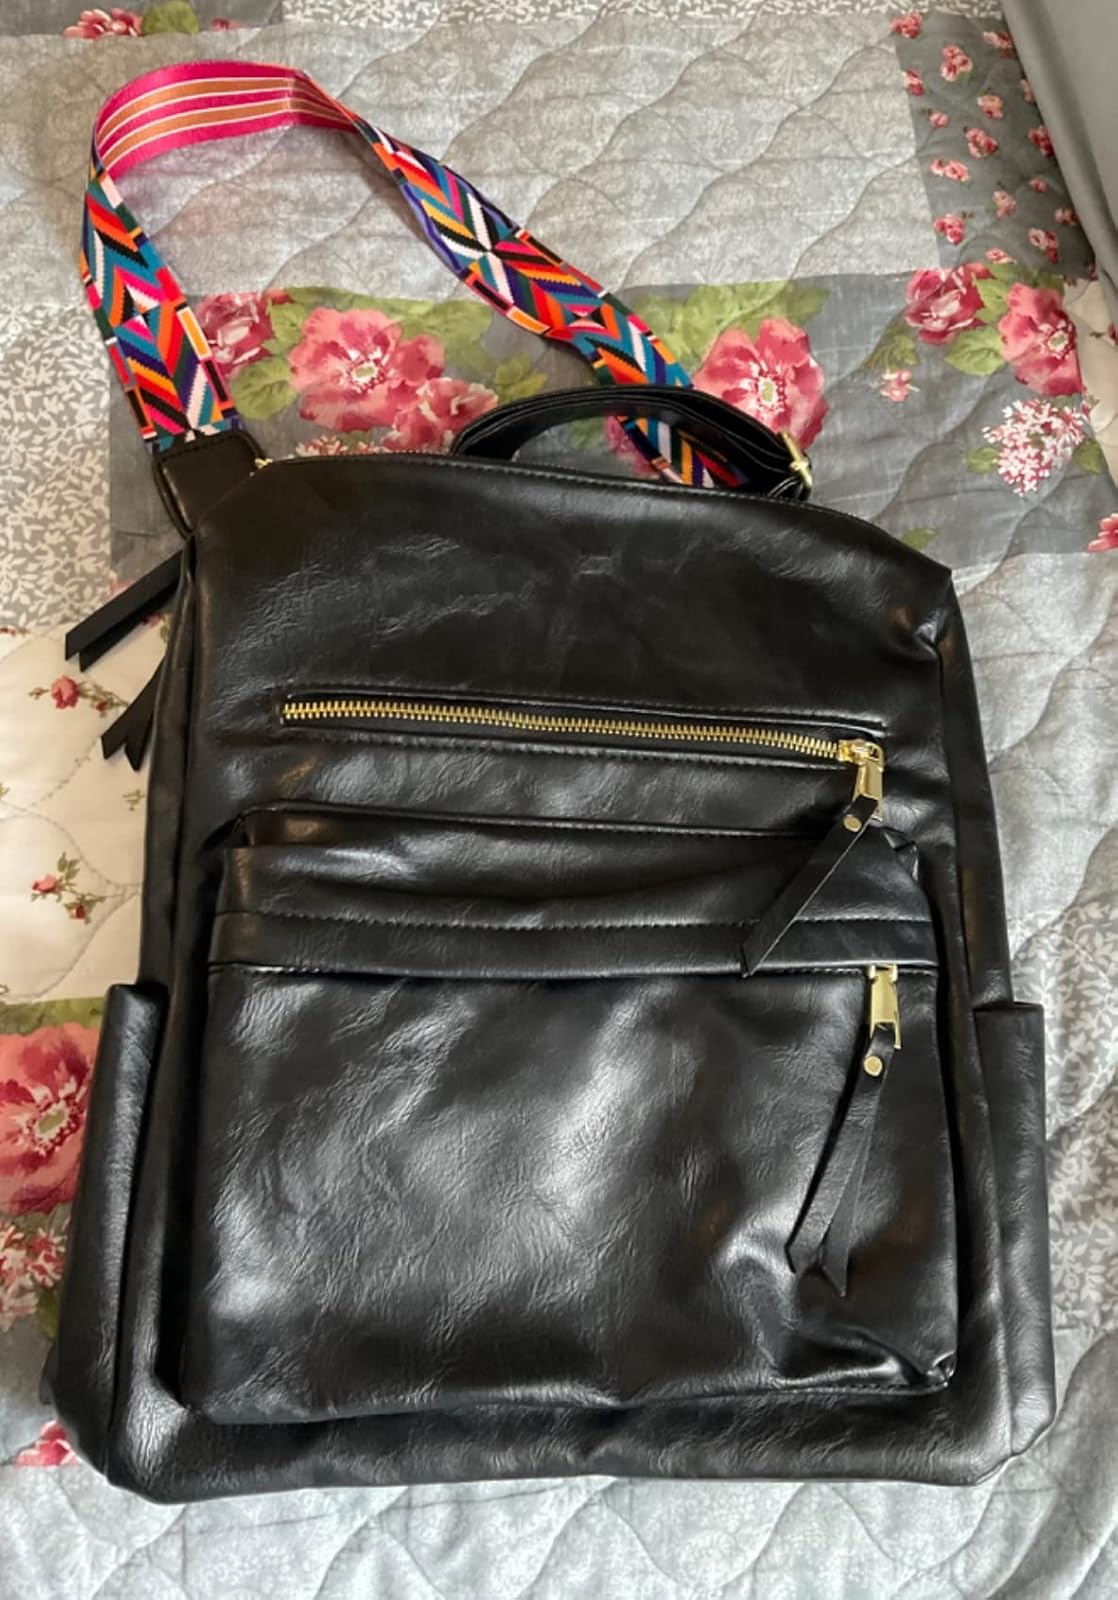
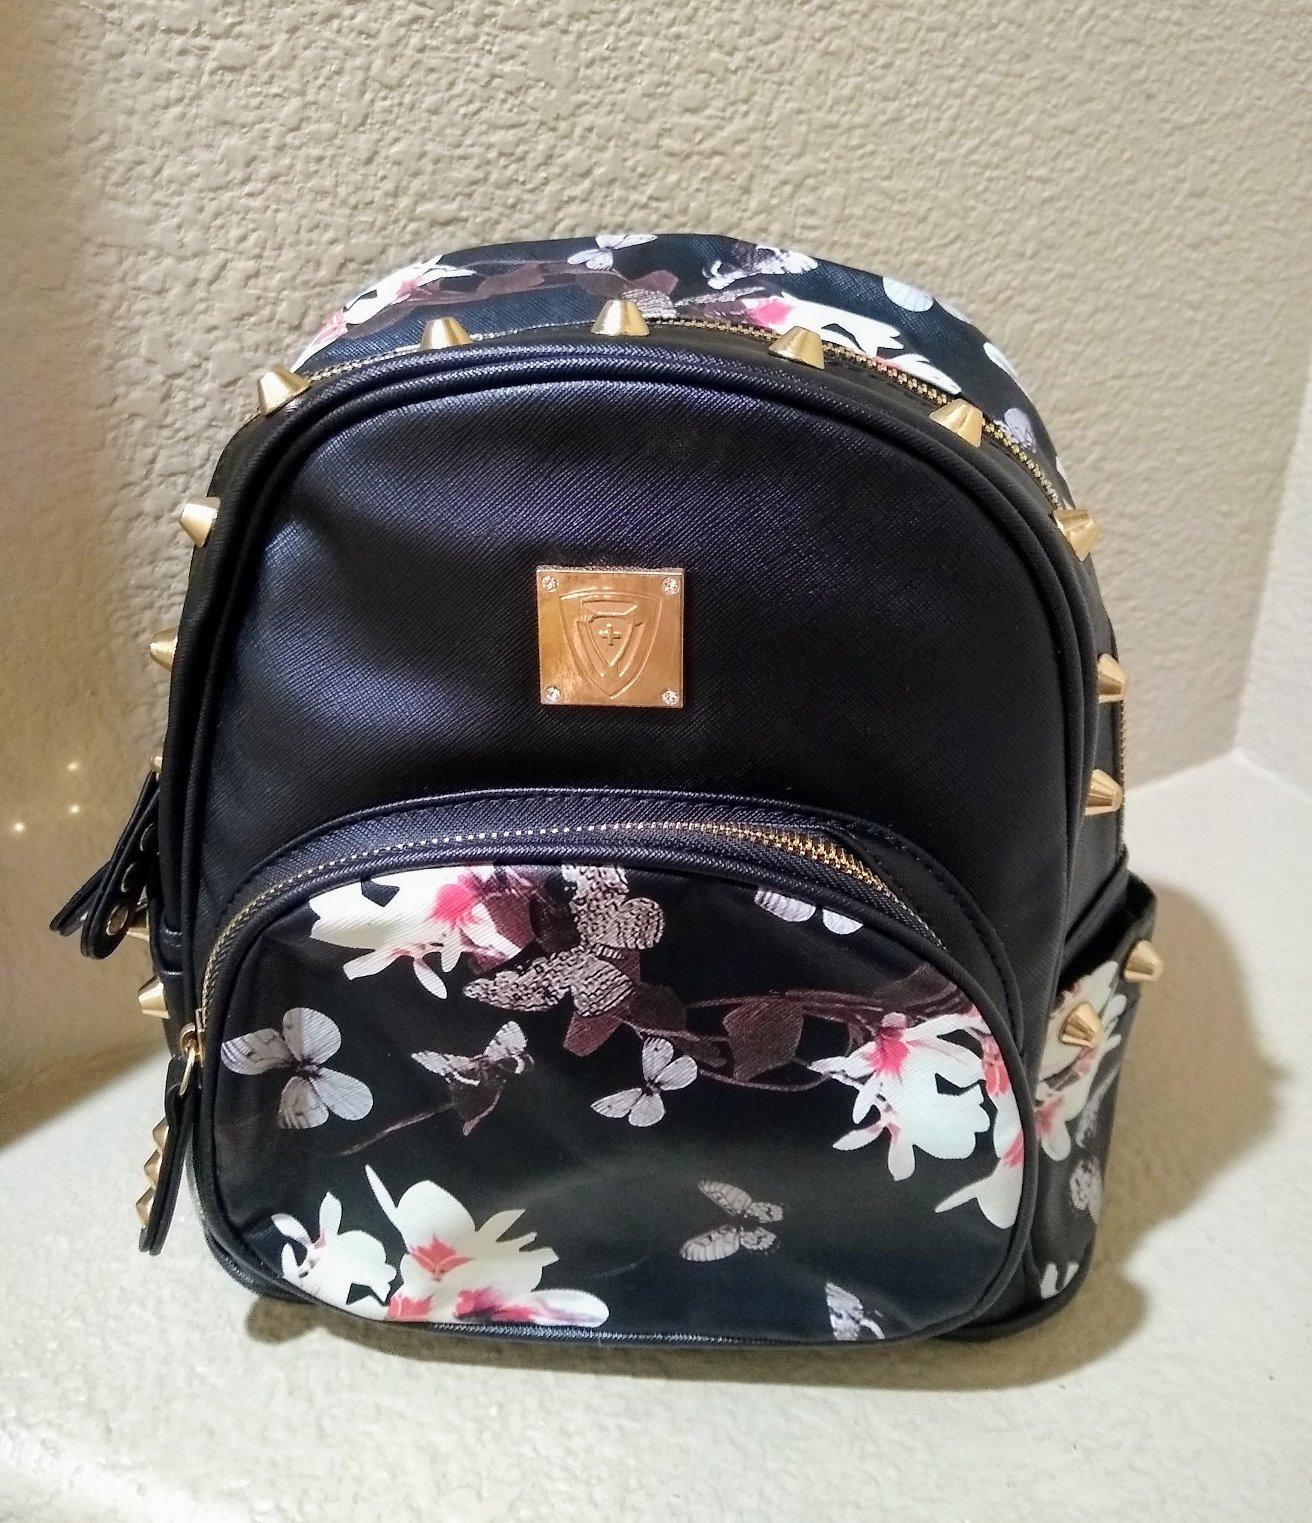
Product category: accessories_handbag
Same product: no